Alexander Gordon (antiquary)

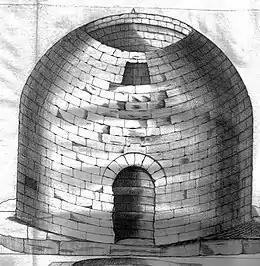
Arthur's O'On at Stenhousemuir from Gordon's book.

In 1720 Stukeley, in his "Account of a Roman Temple [Arthur's Oon] and other antiquities near Graham's Dike in Scotland", expressed his wonder that no Scotsman had hitherto investigated the Roman antiquities of the country. "This," says Gordon, "was sufficient excitement for me to proceed still more vigorously in collecting what I had begun." During three successive years he visited different parts of Scotland and Northumberland, exploring, drawing, and measuring ancient remains, at much cost and